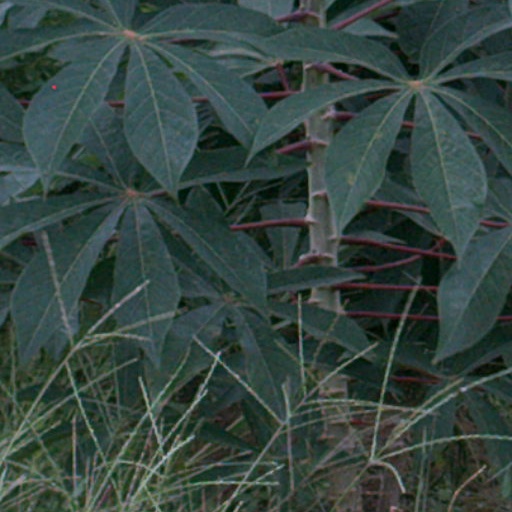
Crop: cassava